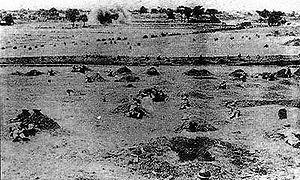
1939 est une année commune commençant un dimanche.